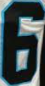
Number: 6